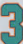
Number: 3